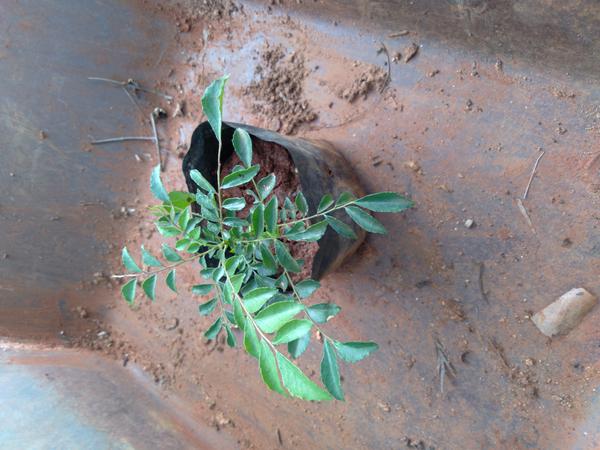
Plant: Curry_Leaf